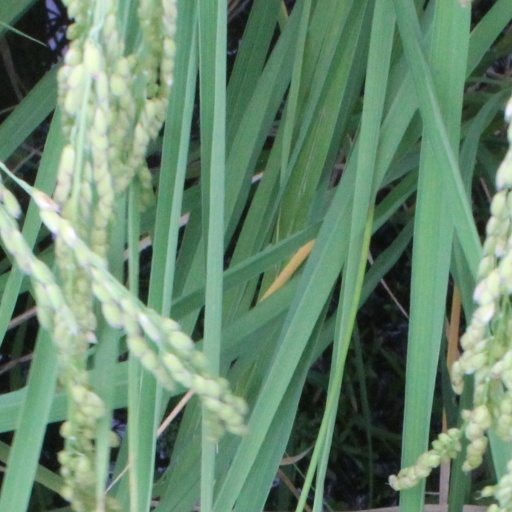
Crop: rice